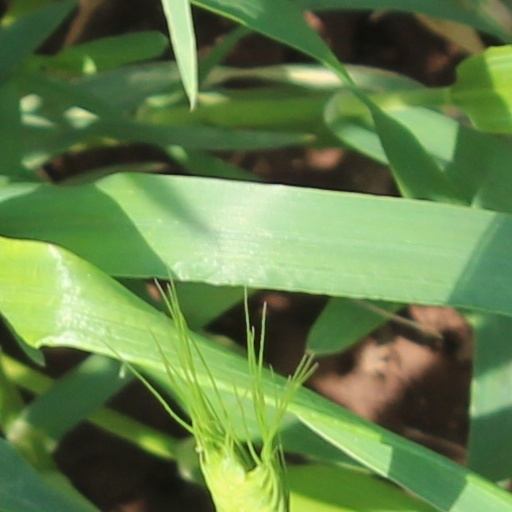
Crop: wheat